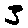
Label: 3